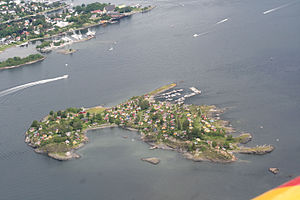
Nakkholmen
Luftfoto af Nakholmen (2015)
Nakholmen eller Nakkholmen er en ø i havnebassinet i Oslo. På øen er der tæt hyttebebyggelse fra 1920'erne, ligesom på Lindøya og Bleikøya. Der går båd hele året til øen fra Rådhusbrygge 4.